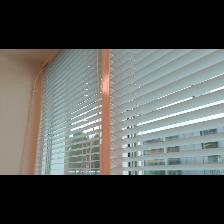
Label: NonHuman